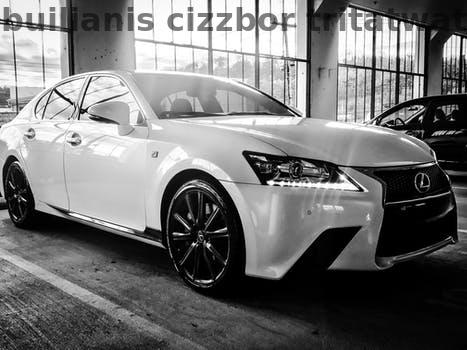
Label: Watermark